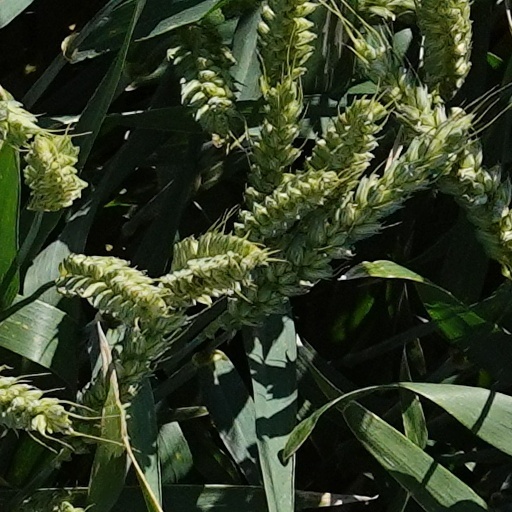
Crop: wheat